Luther Clarke House

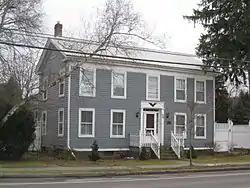
Luther Clarke House, January 2010

Luther Clarke House is a historic home located at Dryden in Tompkins County, New York. It is a 2-story, five-by-two-bay, frame Federal-style structure built about 1820.